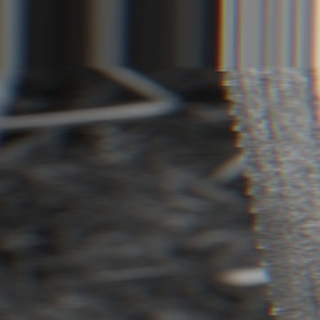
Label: sugarcane_bacterial_blight